Vesto Slipher

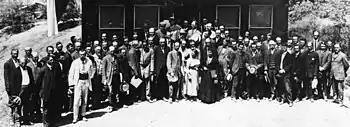
Slipher, sixth from left, at the 1910 Fourth Conference International Union for Cooperation in Solar Research at Mount Wilson Observatory in California

Slipher introduced as early as 1909 that the infrared spectrum could be recorded using photographic emulsions, and used those to record the absorption lines of sunlight and major planets. He found that the planets showed different absorption lines that were not present in sunlight, and identified those bands with ammonia and methane. In the early twentieth century, Vesto Slipher elongated the spectrum to include the red and infrared wavelengths and showed that the major planets display strong absorption lines at many different wavelengths. Slipher used spectroscopy to investigate the rotation periods of planets and the composition of planetary atmospheres. In 1912, he was the first to observe the shift of spectral lines of galaxies, making him the discoverer of galactic redshifts. Using the Doppler effect and noting subtle changes, he measured the speeds in which spiral nebulae traveled during his research from 1912 and onward.